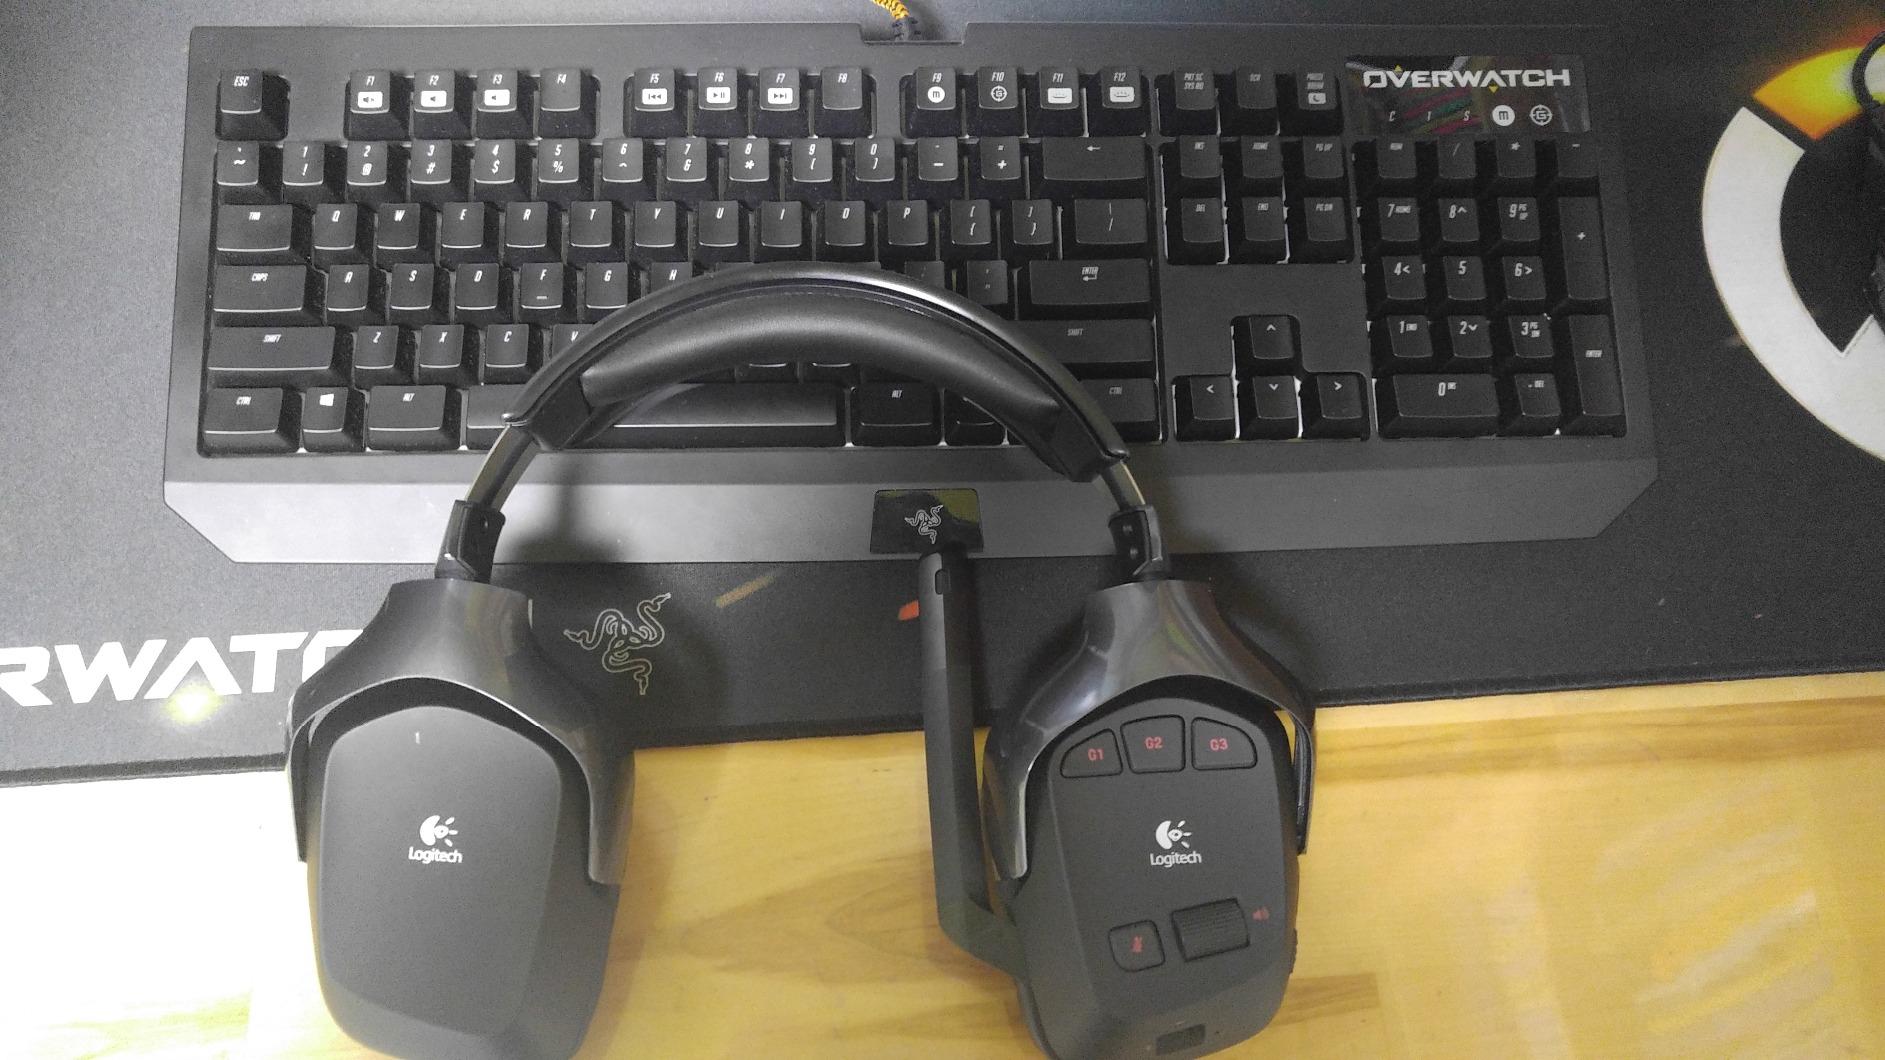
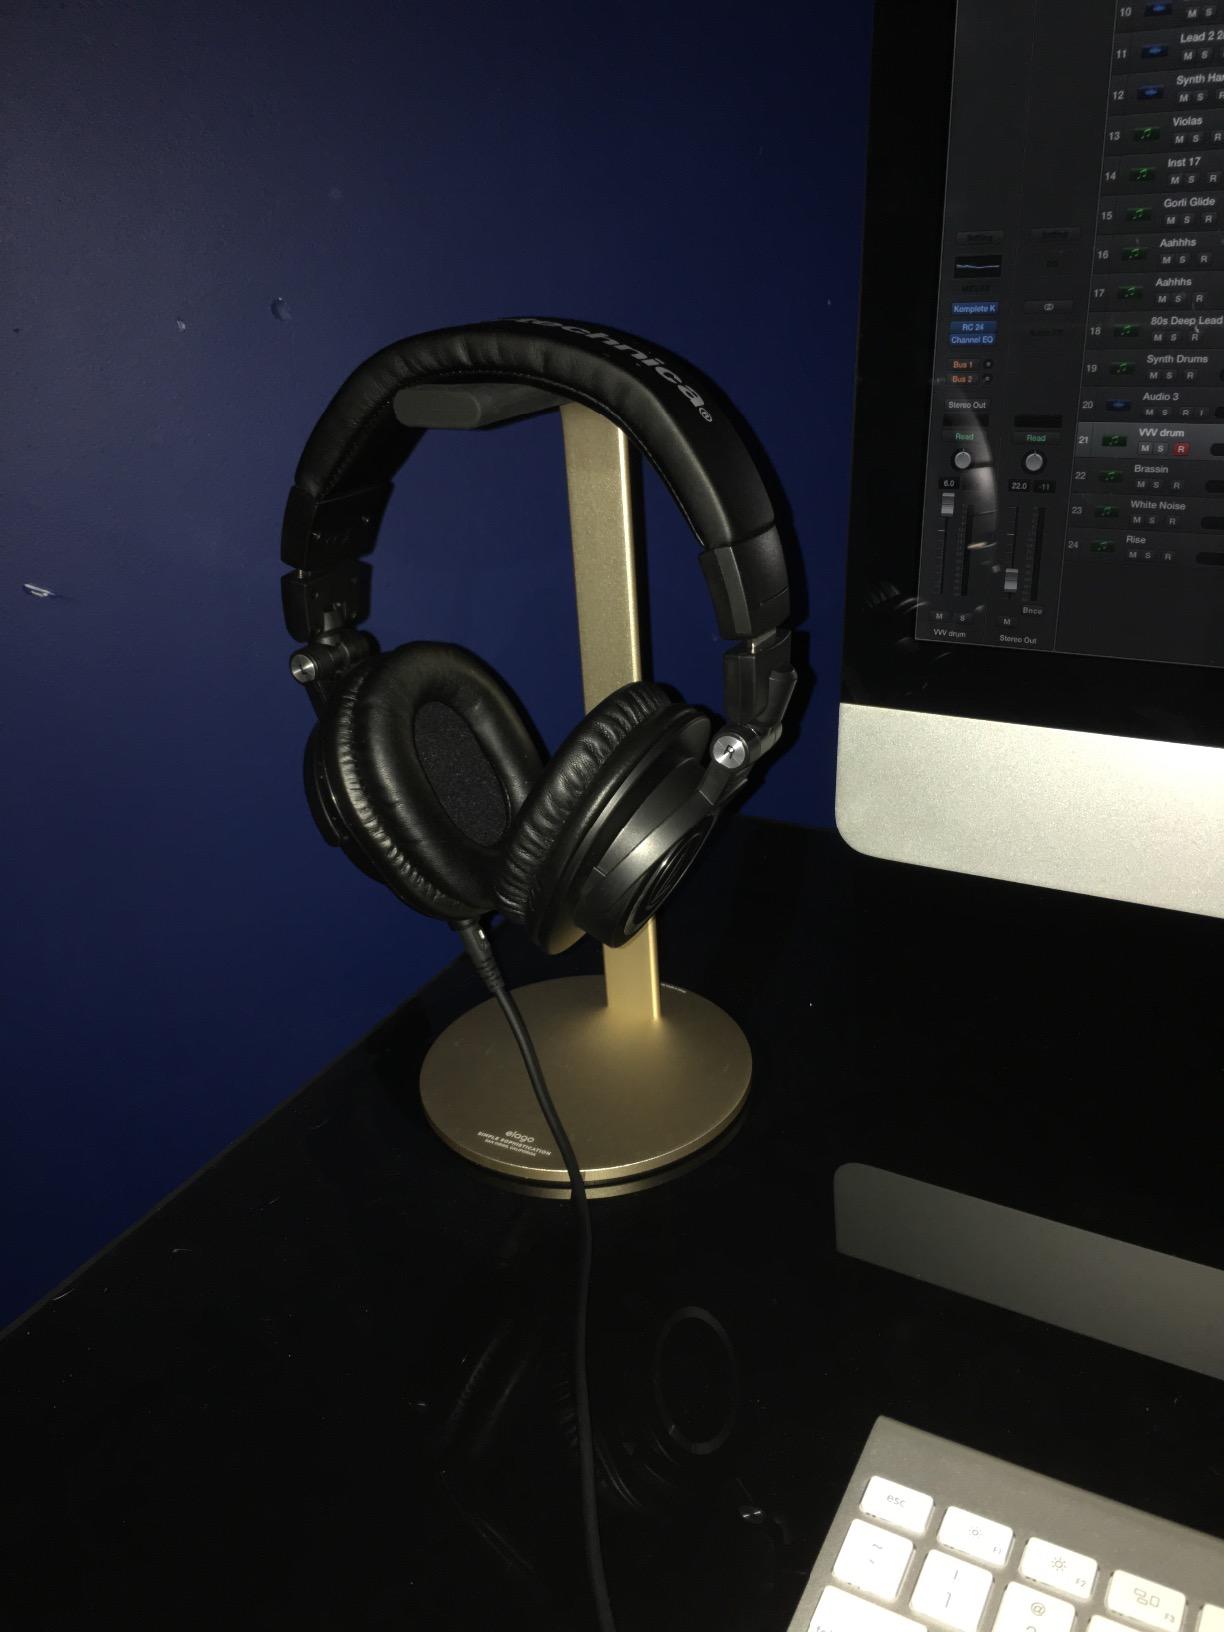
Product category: headphones
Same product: no